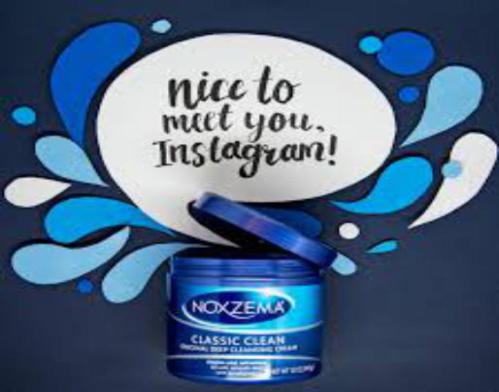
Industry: Necessities